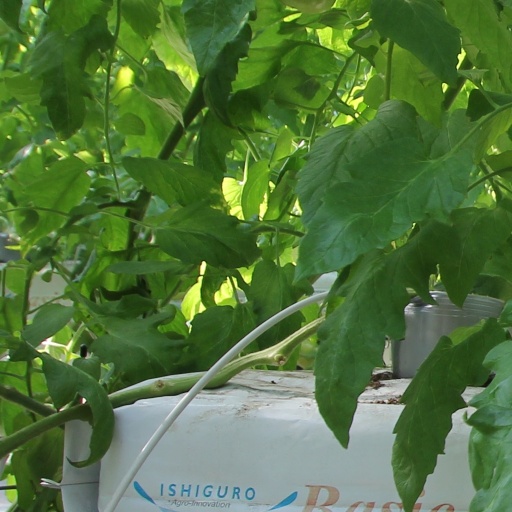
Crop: tomato